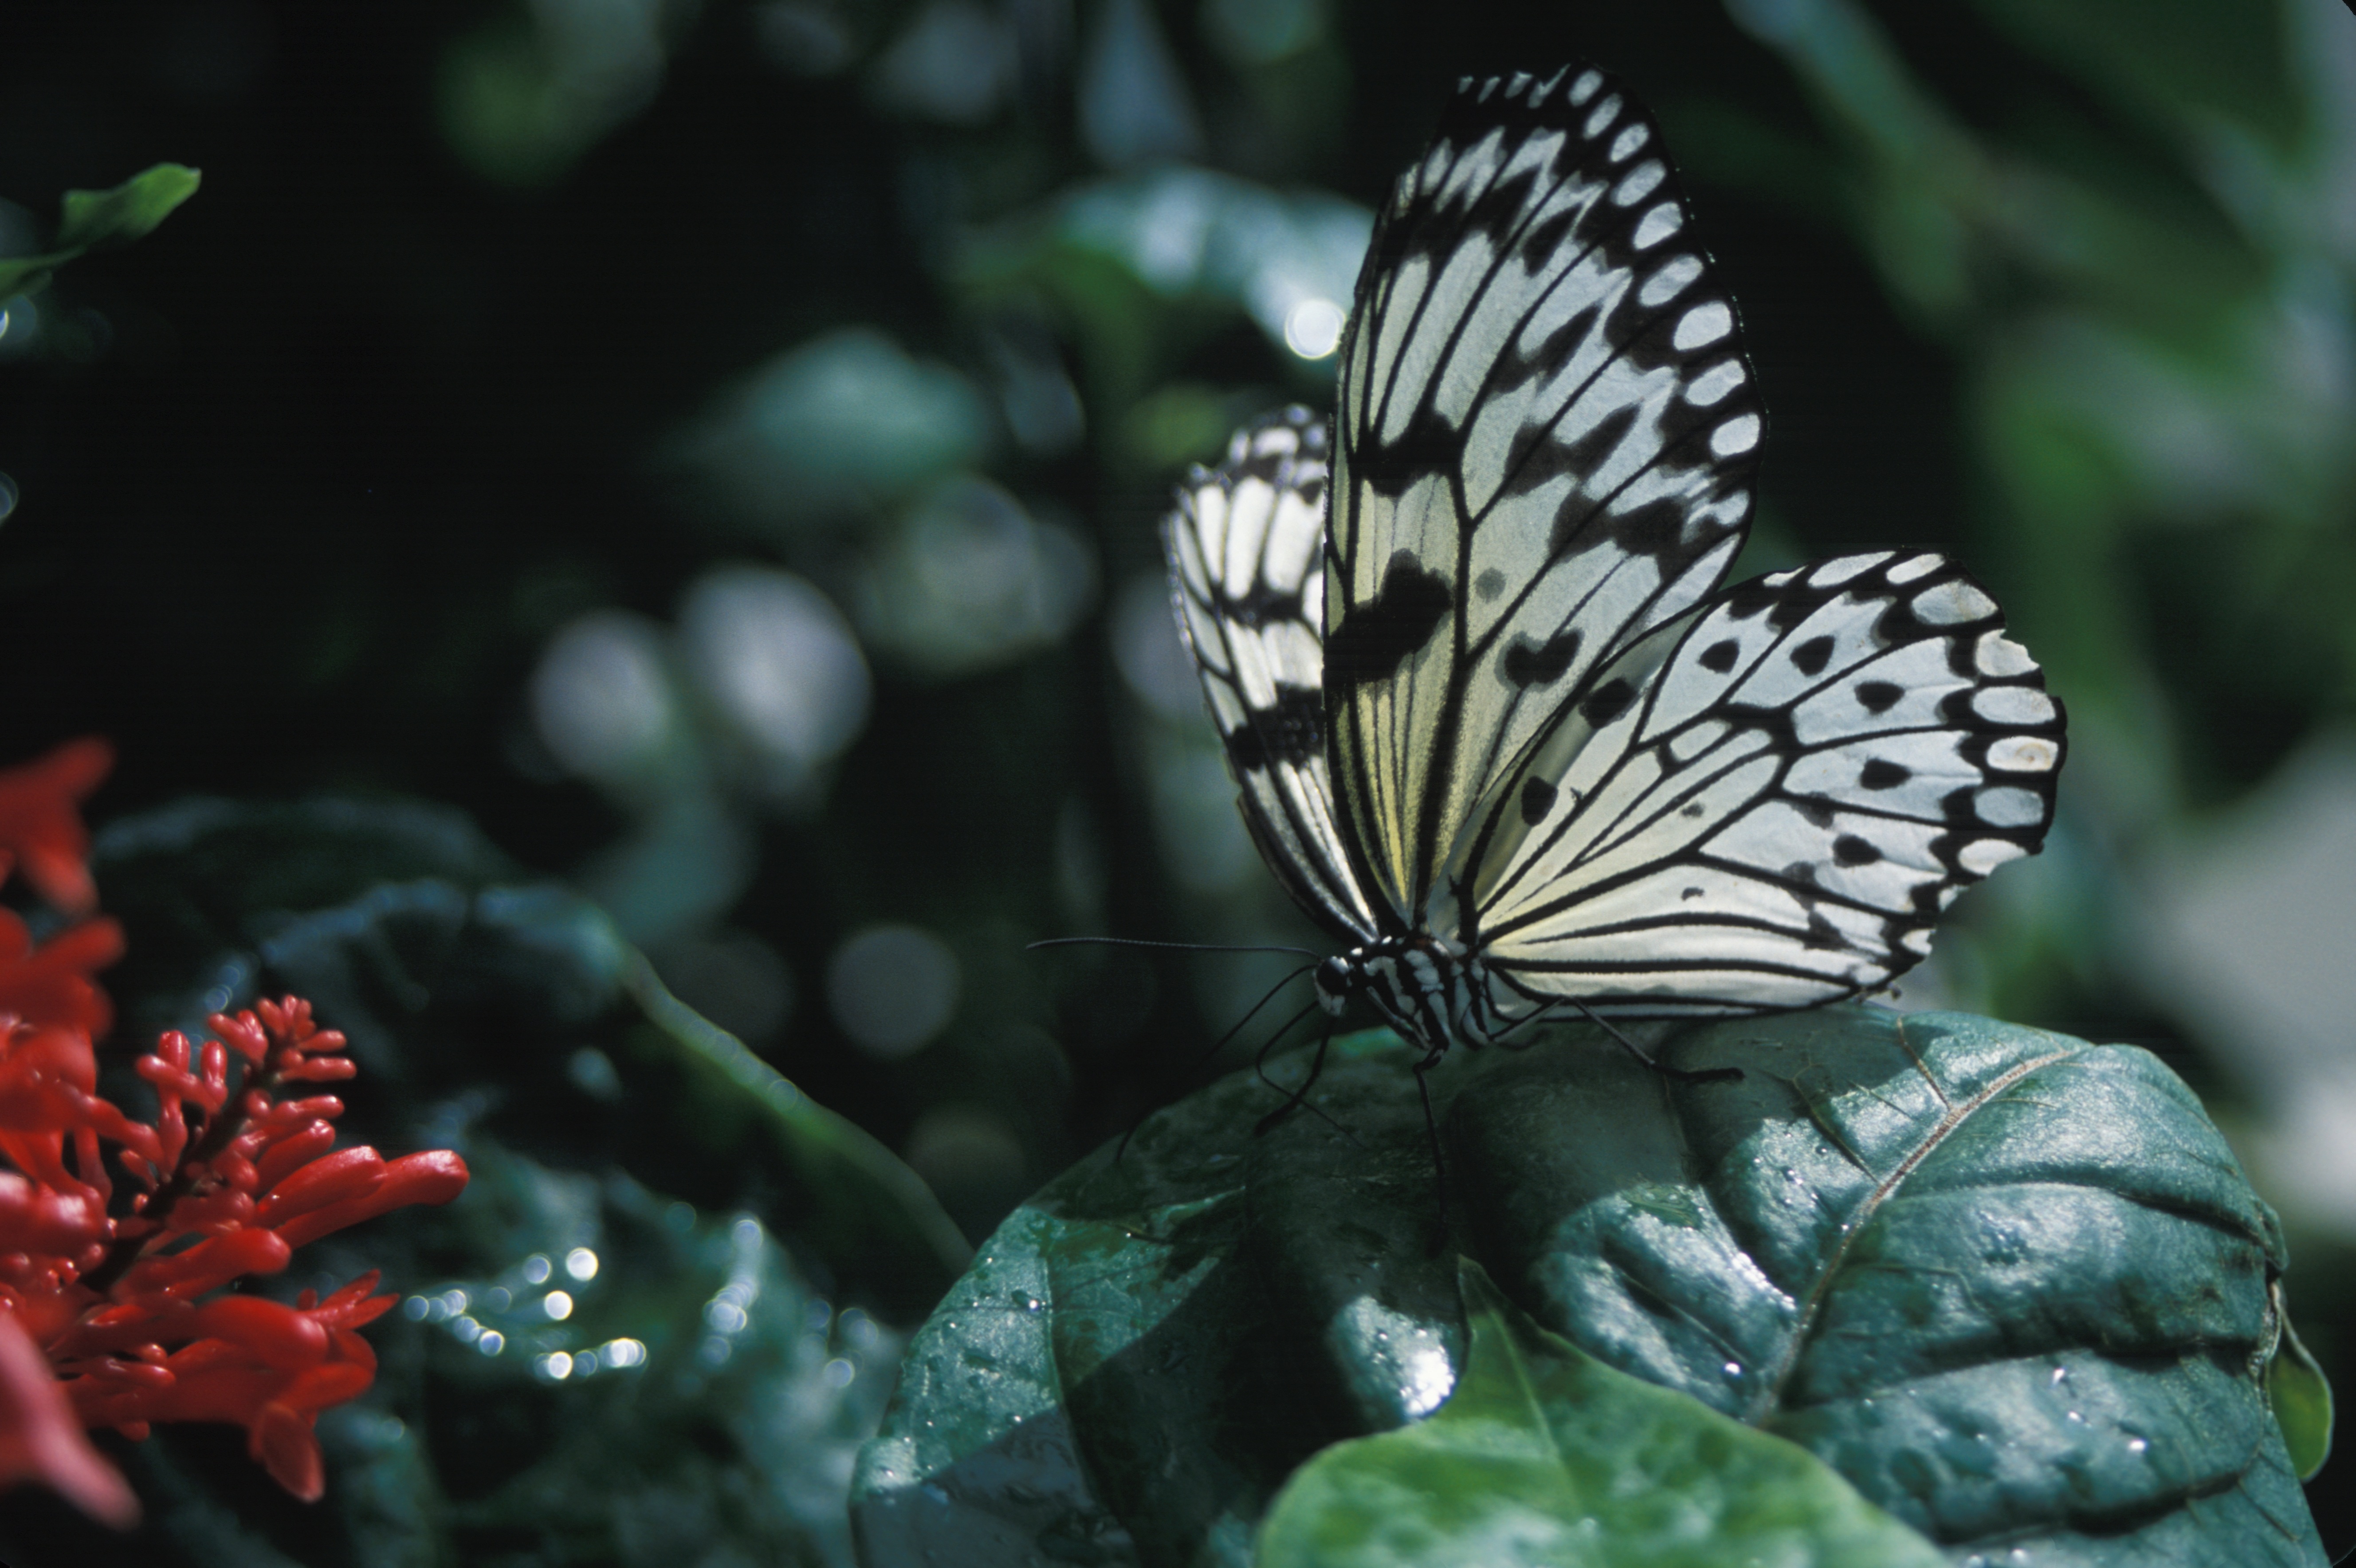
nature, outdoor, photography, leaf, flower, green, insect, macro, botany, butterfly, colorful, garden, flora, fauna, invertebrate, close up, monarch butterfly, wings, fragile, tropics, antennae, macro photography, arthropod, pollinator, moths and butterflies, rice paper butterfly